Freudenstadt

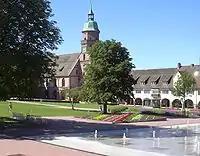
Market place and city church

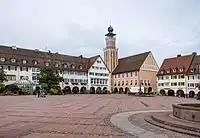
Market place (Freudenstadt)

The market place, flanked by arcaded houses, is the largest market place in Germany. The Rathaus (Town Hall), at the market place, houses the museum of local history.